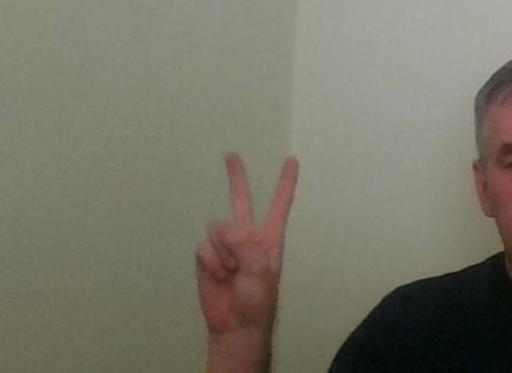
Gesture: peace